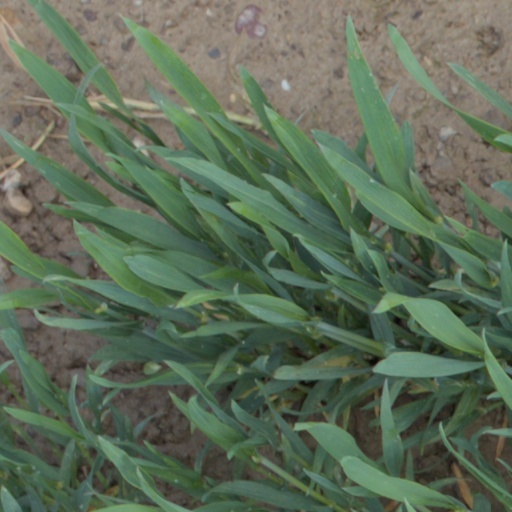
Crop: wheat